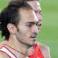
Age: 28